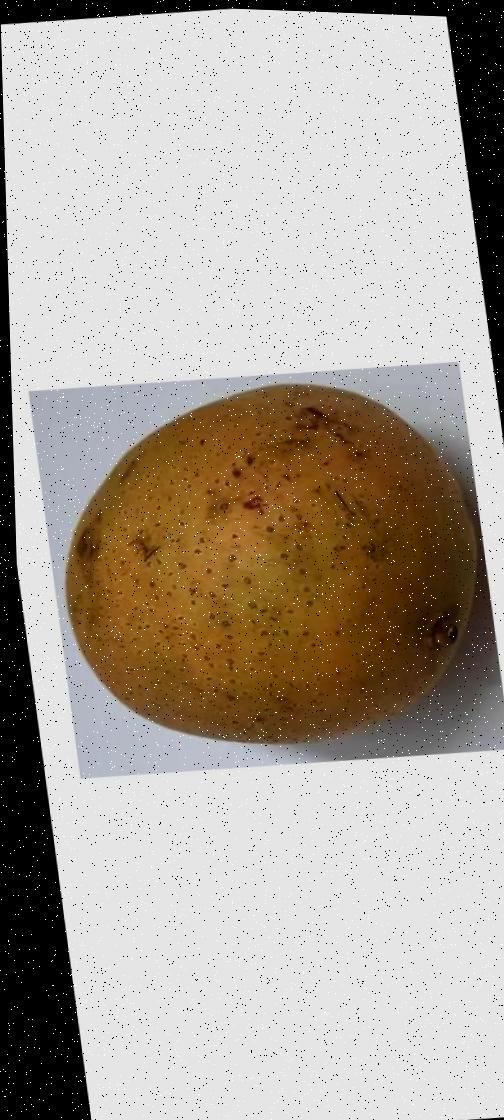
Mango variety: Ashshina Classic